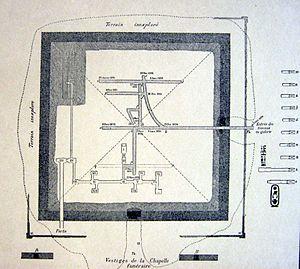
La pyramide d'Amenemhat III, aussi appelée pyramide noire, est située à Dahchour en Égypte. Elle fait partie du premier complexe pyramidal que le pharaon Amenemhat III se fit édifier, avant de choisir un autre site à Hawara pour la deuxième pyramide qui lui servit de sépulture. Dotée d'une infrastructure remarquablement complexe, la pyramide a livré un des plus beaux pyramidions qui nous soit parvenus. Le monument fut exploré et identifié pour la première fois au XIXᵉ siècle par Jacques de Morgan. Une étude approfondie fut ensuite effectuée par Dieter Arnold entre 1976 et 1983.